Evesham Bell Tower

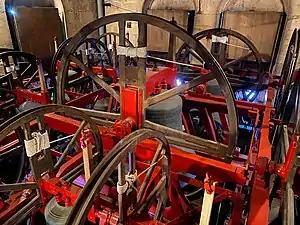
The bells in the belfry following frame repainting in 2017. Tenor bell centre.

The bells were recast by John Taylor & Co in 1951, with additional metal, to make a slightly heavier ring of twelve. The size and scale of the bells were based upon the 11th of the ring of twelve at Worcester Cathedral, which had all been cast by Taylor's in 1928. The 11th at the cathedral weighs 34 long cwt 3 qrs 4 lb (1,767 kg or 3,896 lb) and has a diameter of 56.88 inches (144.5 cm); the new tenor bell for Evesham weighs 35 long cwt 2 qrs 20 lb (1,813 kg or 3,996 lb) and also has a diameter of 56.88 inches; both bells strike the note C.